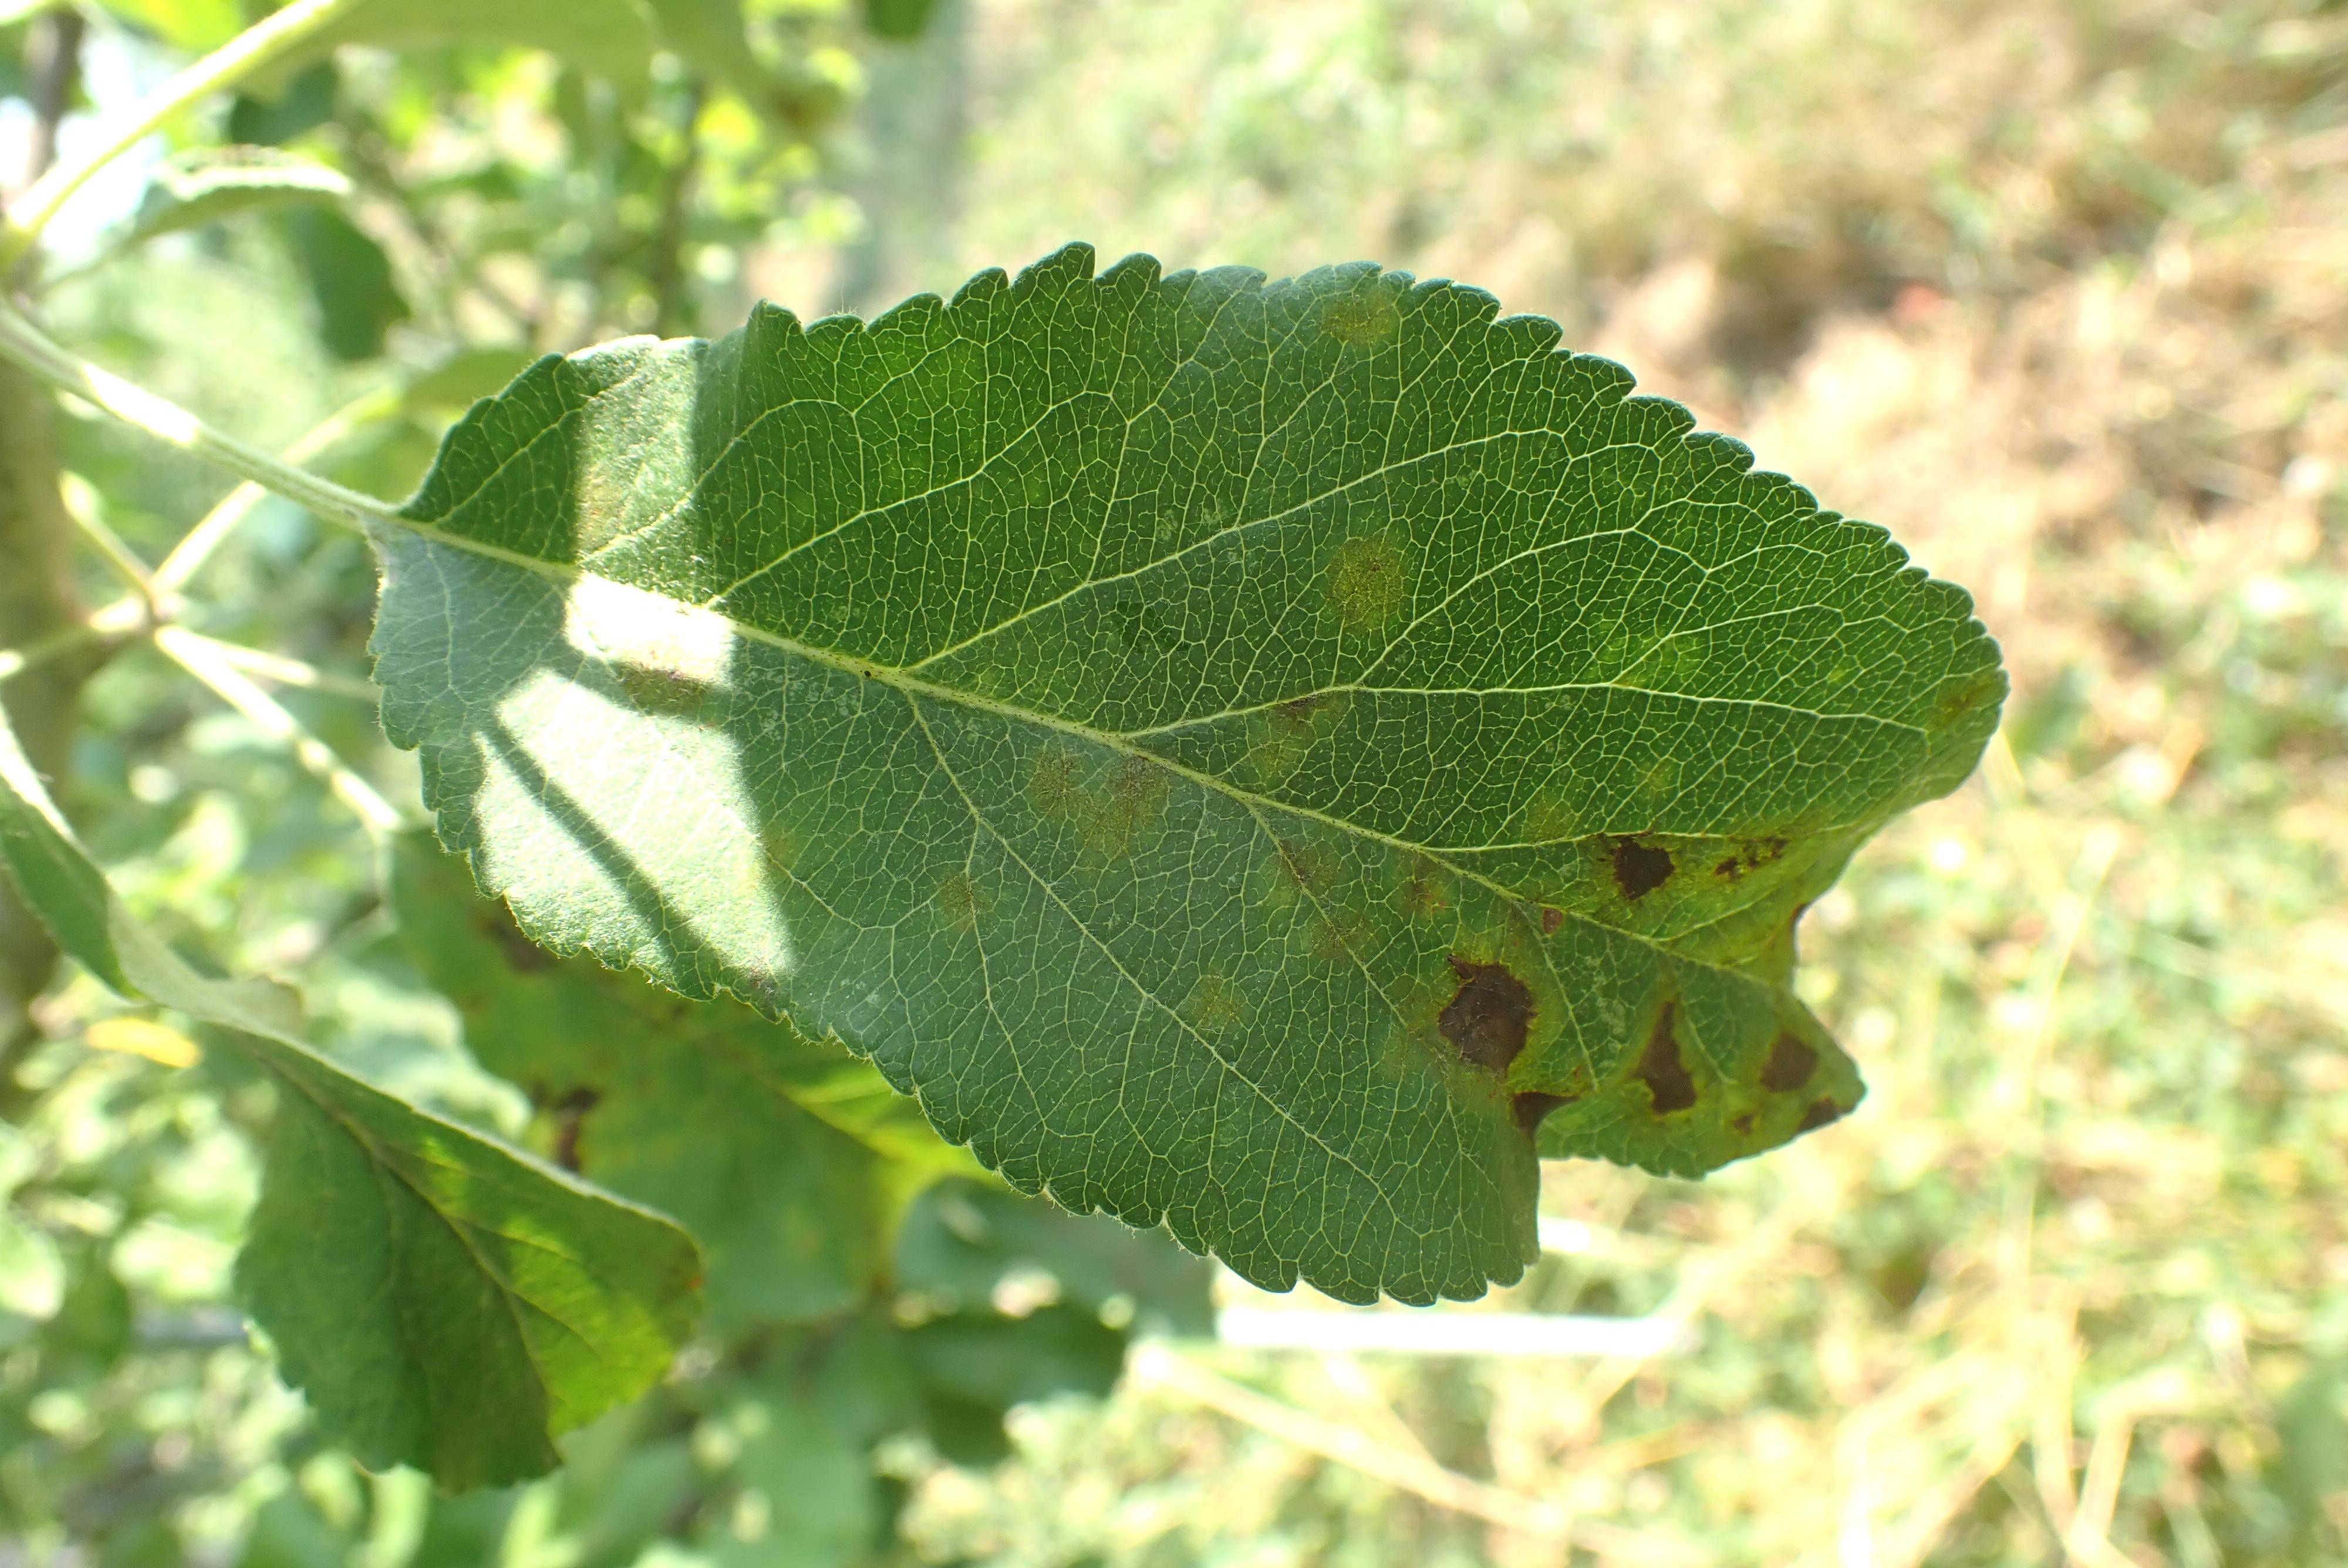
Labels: scab